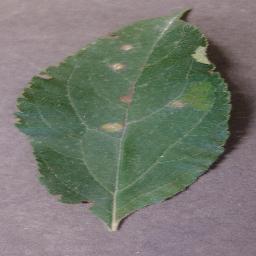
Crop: apple
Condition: cedar_rust